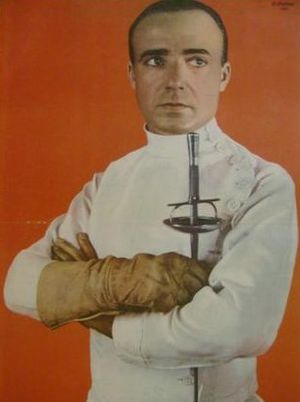
Roberto Larraz
Center
Roberto Larraz var en argentinsk fægter som deltog i de olympiske lege 1928 i Amsterdam.